Les Monceaux

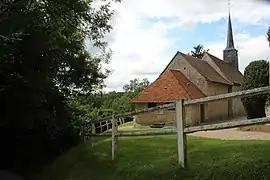
The church in Les Monceaux

Les Monceaux is a commune in the Calvados department in the Normandy region of northwestern France.